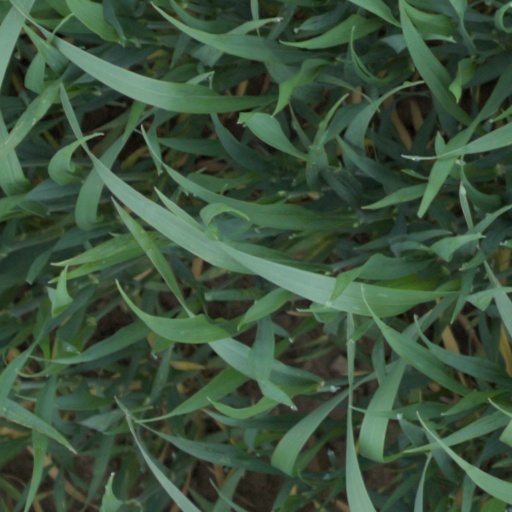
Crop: wheat